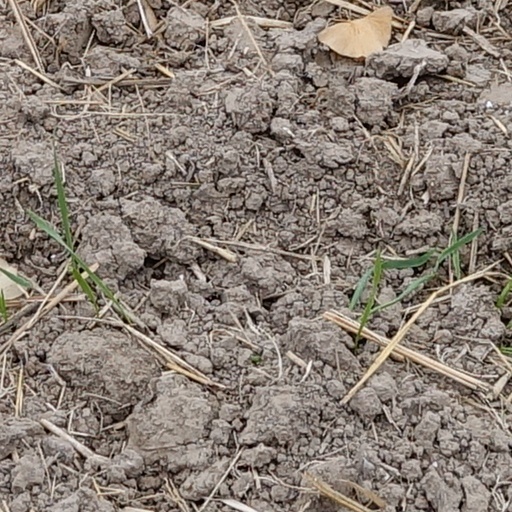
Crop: wheat